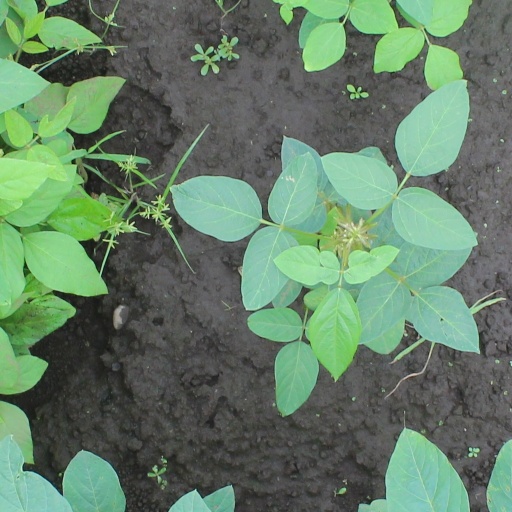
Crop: soybean